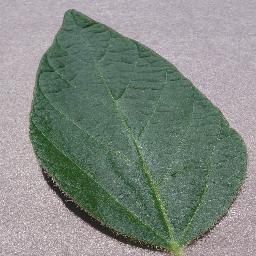
Label: Soybean___healthy